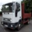
Label: truck